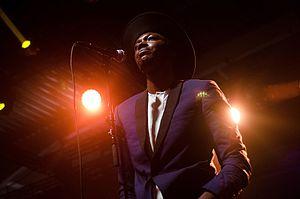
Baloji, de son vrai nom Baloji Tshiani, né le 12 septembre 1979 à Lubumbashi au Congo, est un rappeur auteur-compositeur, réalisateur et Directeur artistique de films et clips videos belge. Il est anciennement connu comme MC Balo au sein du groupe Starflam.